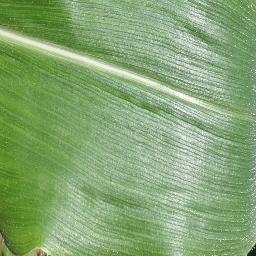
Label: Corn___healthy